Salvador Metro

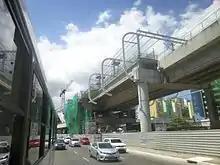
Construction of Bonocô Station Elevation.

The project is a Build, Operate, and Transfer (BOT) scheme for the operation of the urban rapid rail transportation system in the municipality of Salvador da Bahia, and includes the supply and installation of rolling stock and signaling equipment, and commercial operation of the system for the 25-year concession. Each train, consisting of four cars, has the capacity to carry 1,250 passengers.